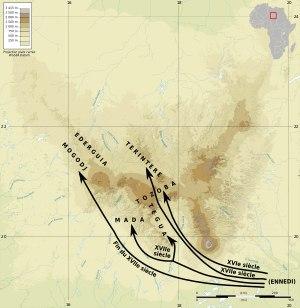
Le massif du Tibesti est un massif montagneux du Sahara central, situé principalement à l'extrême Nord du Tchad, avec une petite extension dans le Sud de la Libye. Son point culminant, l'Emi Koussi, se trouve au sud du massif et constitue avec 3 415 mètres d'altitude à la fois le plus haut sommet du Tchad et du Sahara. Le Bikku Bitti est pour sa part le sommet le plus élevé de Libye. Le tiers central du massif est d'origine volcanique et se compose notamment de cinq volcans boucliers majeurs surmontés de larges caldeiras : l'Emi Koussi, le Tarso Toon, le Tarso Voon, le Tarso Yega et le Tarso Toussidé. Les importantes coulées de lave ont formé de vastes plateaux qui surmontent des grès du Paléozoïque. Cette activité volcanique, apparue lors de la mise en place d'un point chaud durant l'Oligocène, s'est prolongée par endroits jusqu'à l'Holocène et se traduit encore par des fumerolles, des sources chaudes, des mares de boue ou encore des dépôts de natron et de soufre. L'érosion a formé des aiguilles volcaniques et entaillé des gorges au fond desquelles coulent des cours d'eau au débit irrégulier qui se perdent rapidement dans les sables du désert.